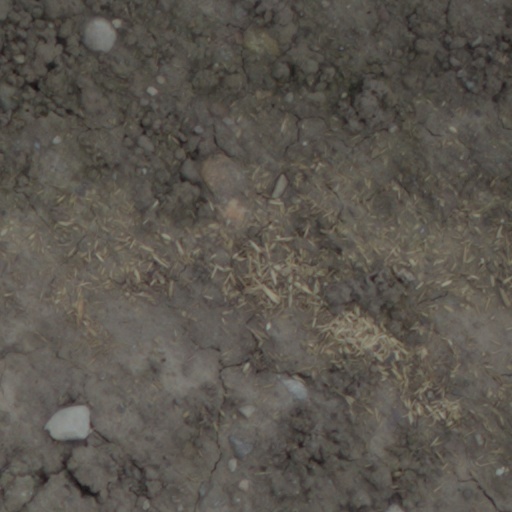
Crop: wheat